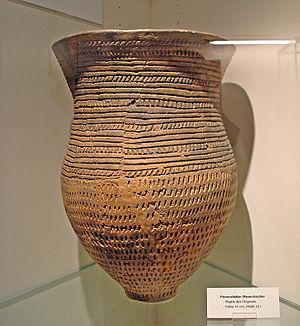
La culture campaniforme, ou simplement le Campaniforme, est une culture qui se développa en Europe ainsi qu'en Afrique du Nord approximativement au cours du IIIᵉ millénaire avant notre ère, couvrant l'Énéolithique et une partie du Bronze ancien européen. Elle doit son nom aux gobelets céramiques en forme typique de cloche retrouvés dans les sépultures.